El Waer Hakim

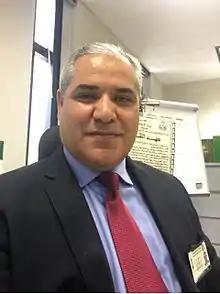
Abdul-Hakim Rajab Elwaer

Abdul-Hakim Rajab Elwaer (born in 1967 in Tripoli, Libya) is a Libyan diplomat, politician and development professional. He served in the Libyan government as Secretary (Minister) of Environment from 2004 to 2007. He worked at the African Union Commission in Addis Ababa, Ethiopia as Director of Administration and Human Resources Management, as well as Director of Human Resources, Sciences & Technology from 2007 to 2014. Currently, he is the official Spokesperson and the Director of Cooperation and Resource Mobilization Department of the Islamic Development Bank (IsDB) in Jeddah, Saudi Arabia. In this capacity, he is in charge of regional cooperation and integration, resource mobilization and partnership with regional and international organizations. In addition, he is the Ag. Director of Country Programs (Sub-Saharan Africa) and he served as Coordinator (Ag. Vice President) for Cooperation and Capacity Development at IsDB. In January 2017, he was a strong candidate for the post of Deputy Chairperson of African Union Commission where he competed with the current DCP.